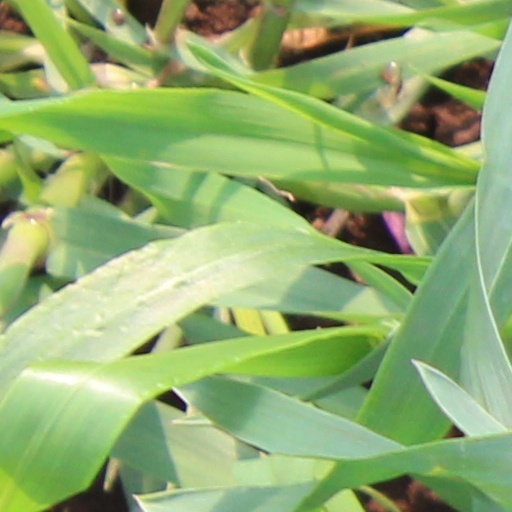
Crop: wheat